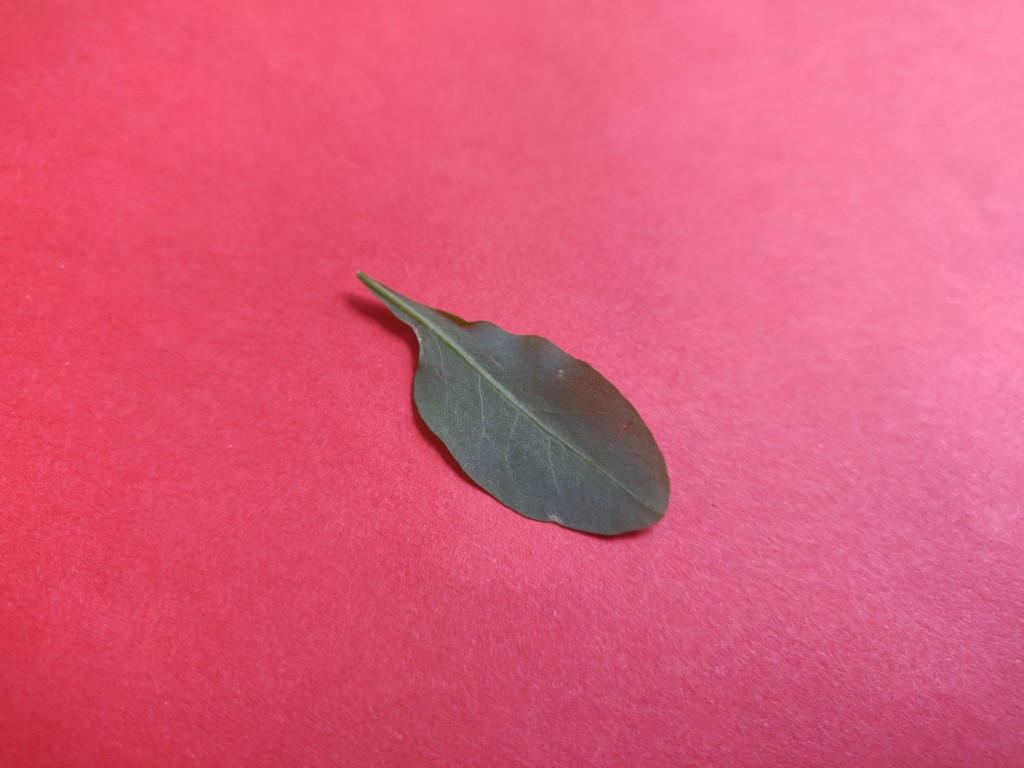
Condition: Healthy
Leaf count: single
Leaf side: back